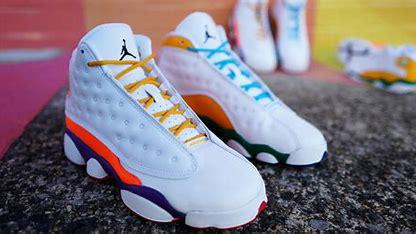
Brand: Jordan
Model: 13 Retro